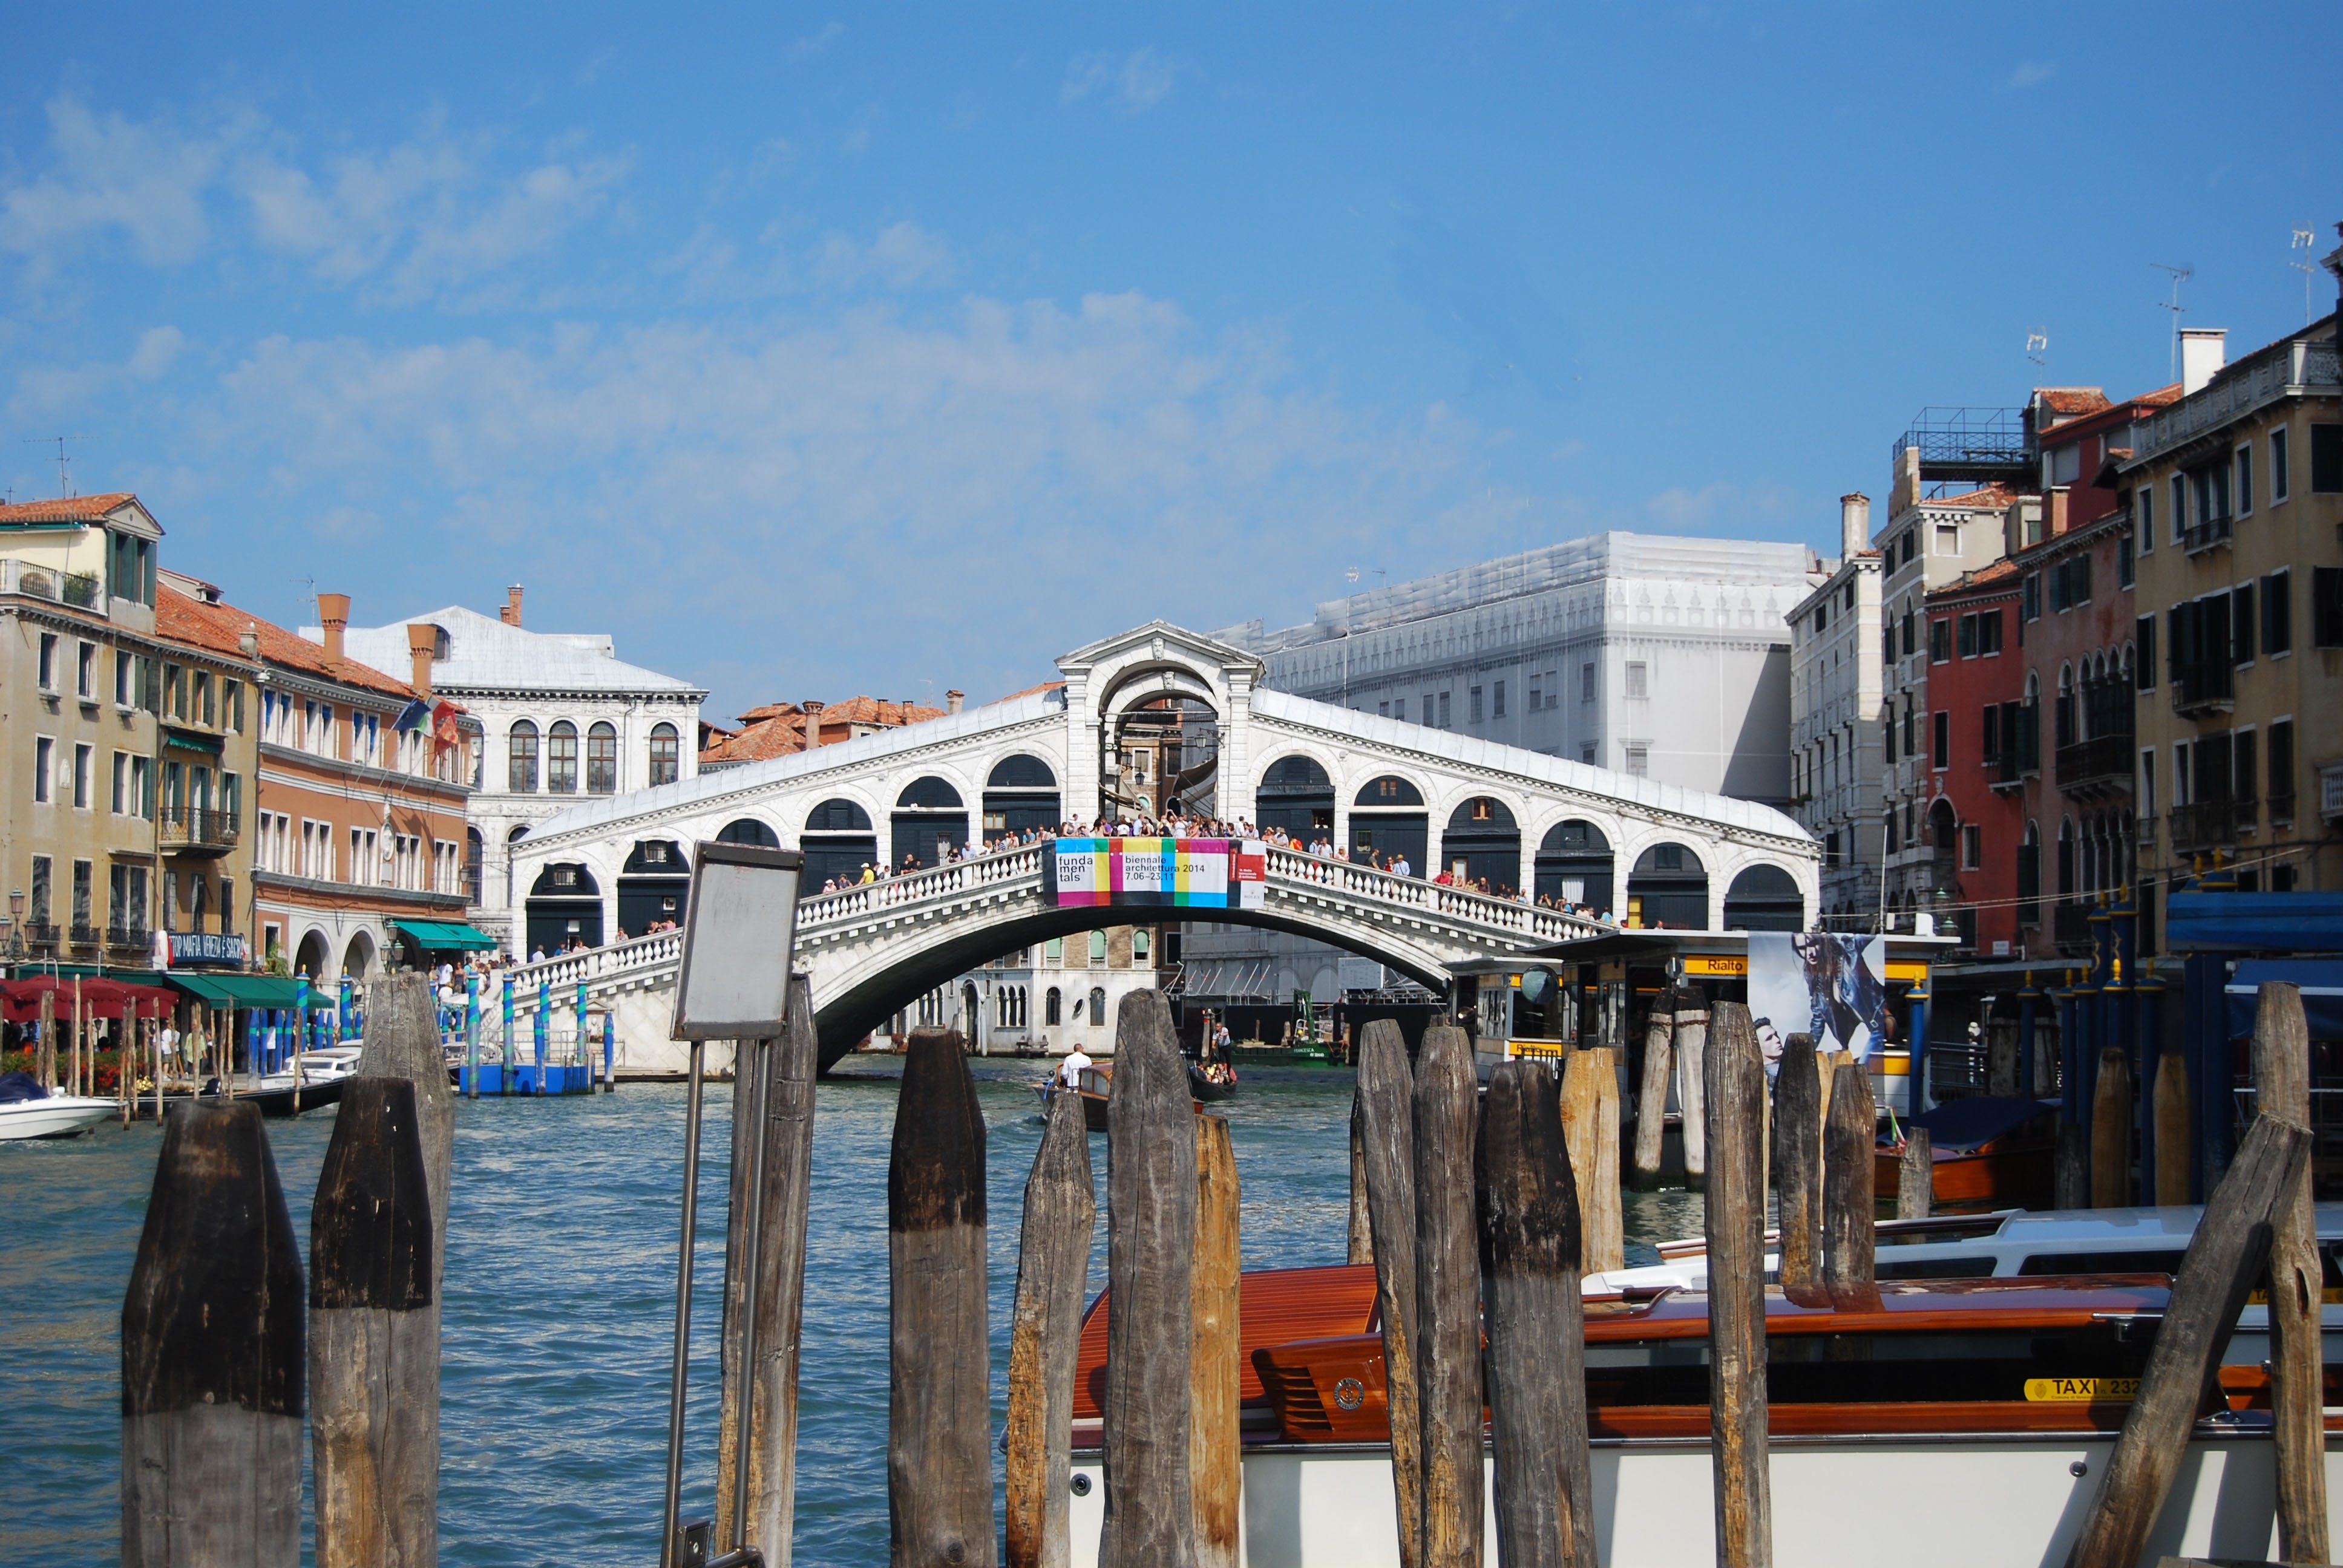
dock, boardwalk, boat, bridge, town, city, canal, walkway, cityscape, downtown, vacation, transport, vehicle, italy, harbor, venice, marina, port, tourism, waterway, public transport, rialto, channels, urban area